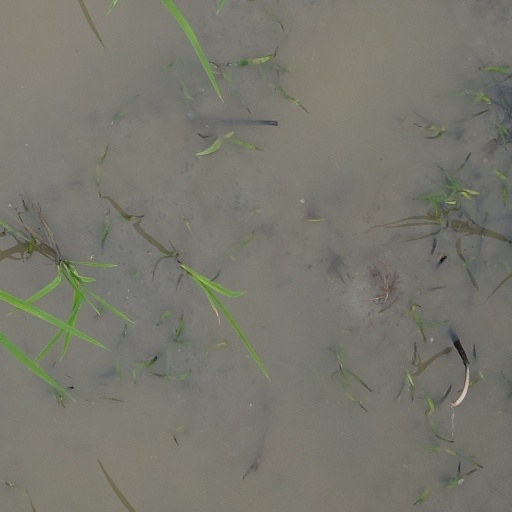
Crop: rice